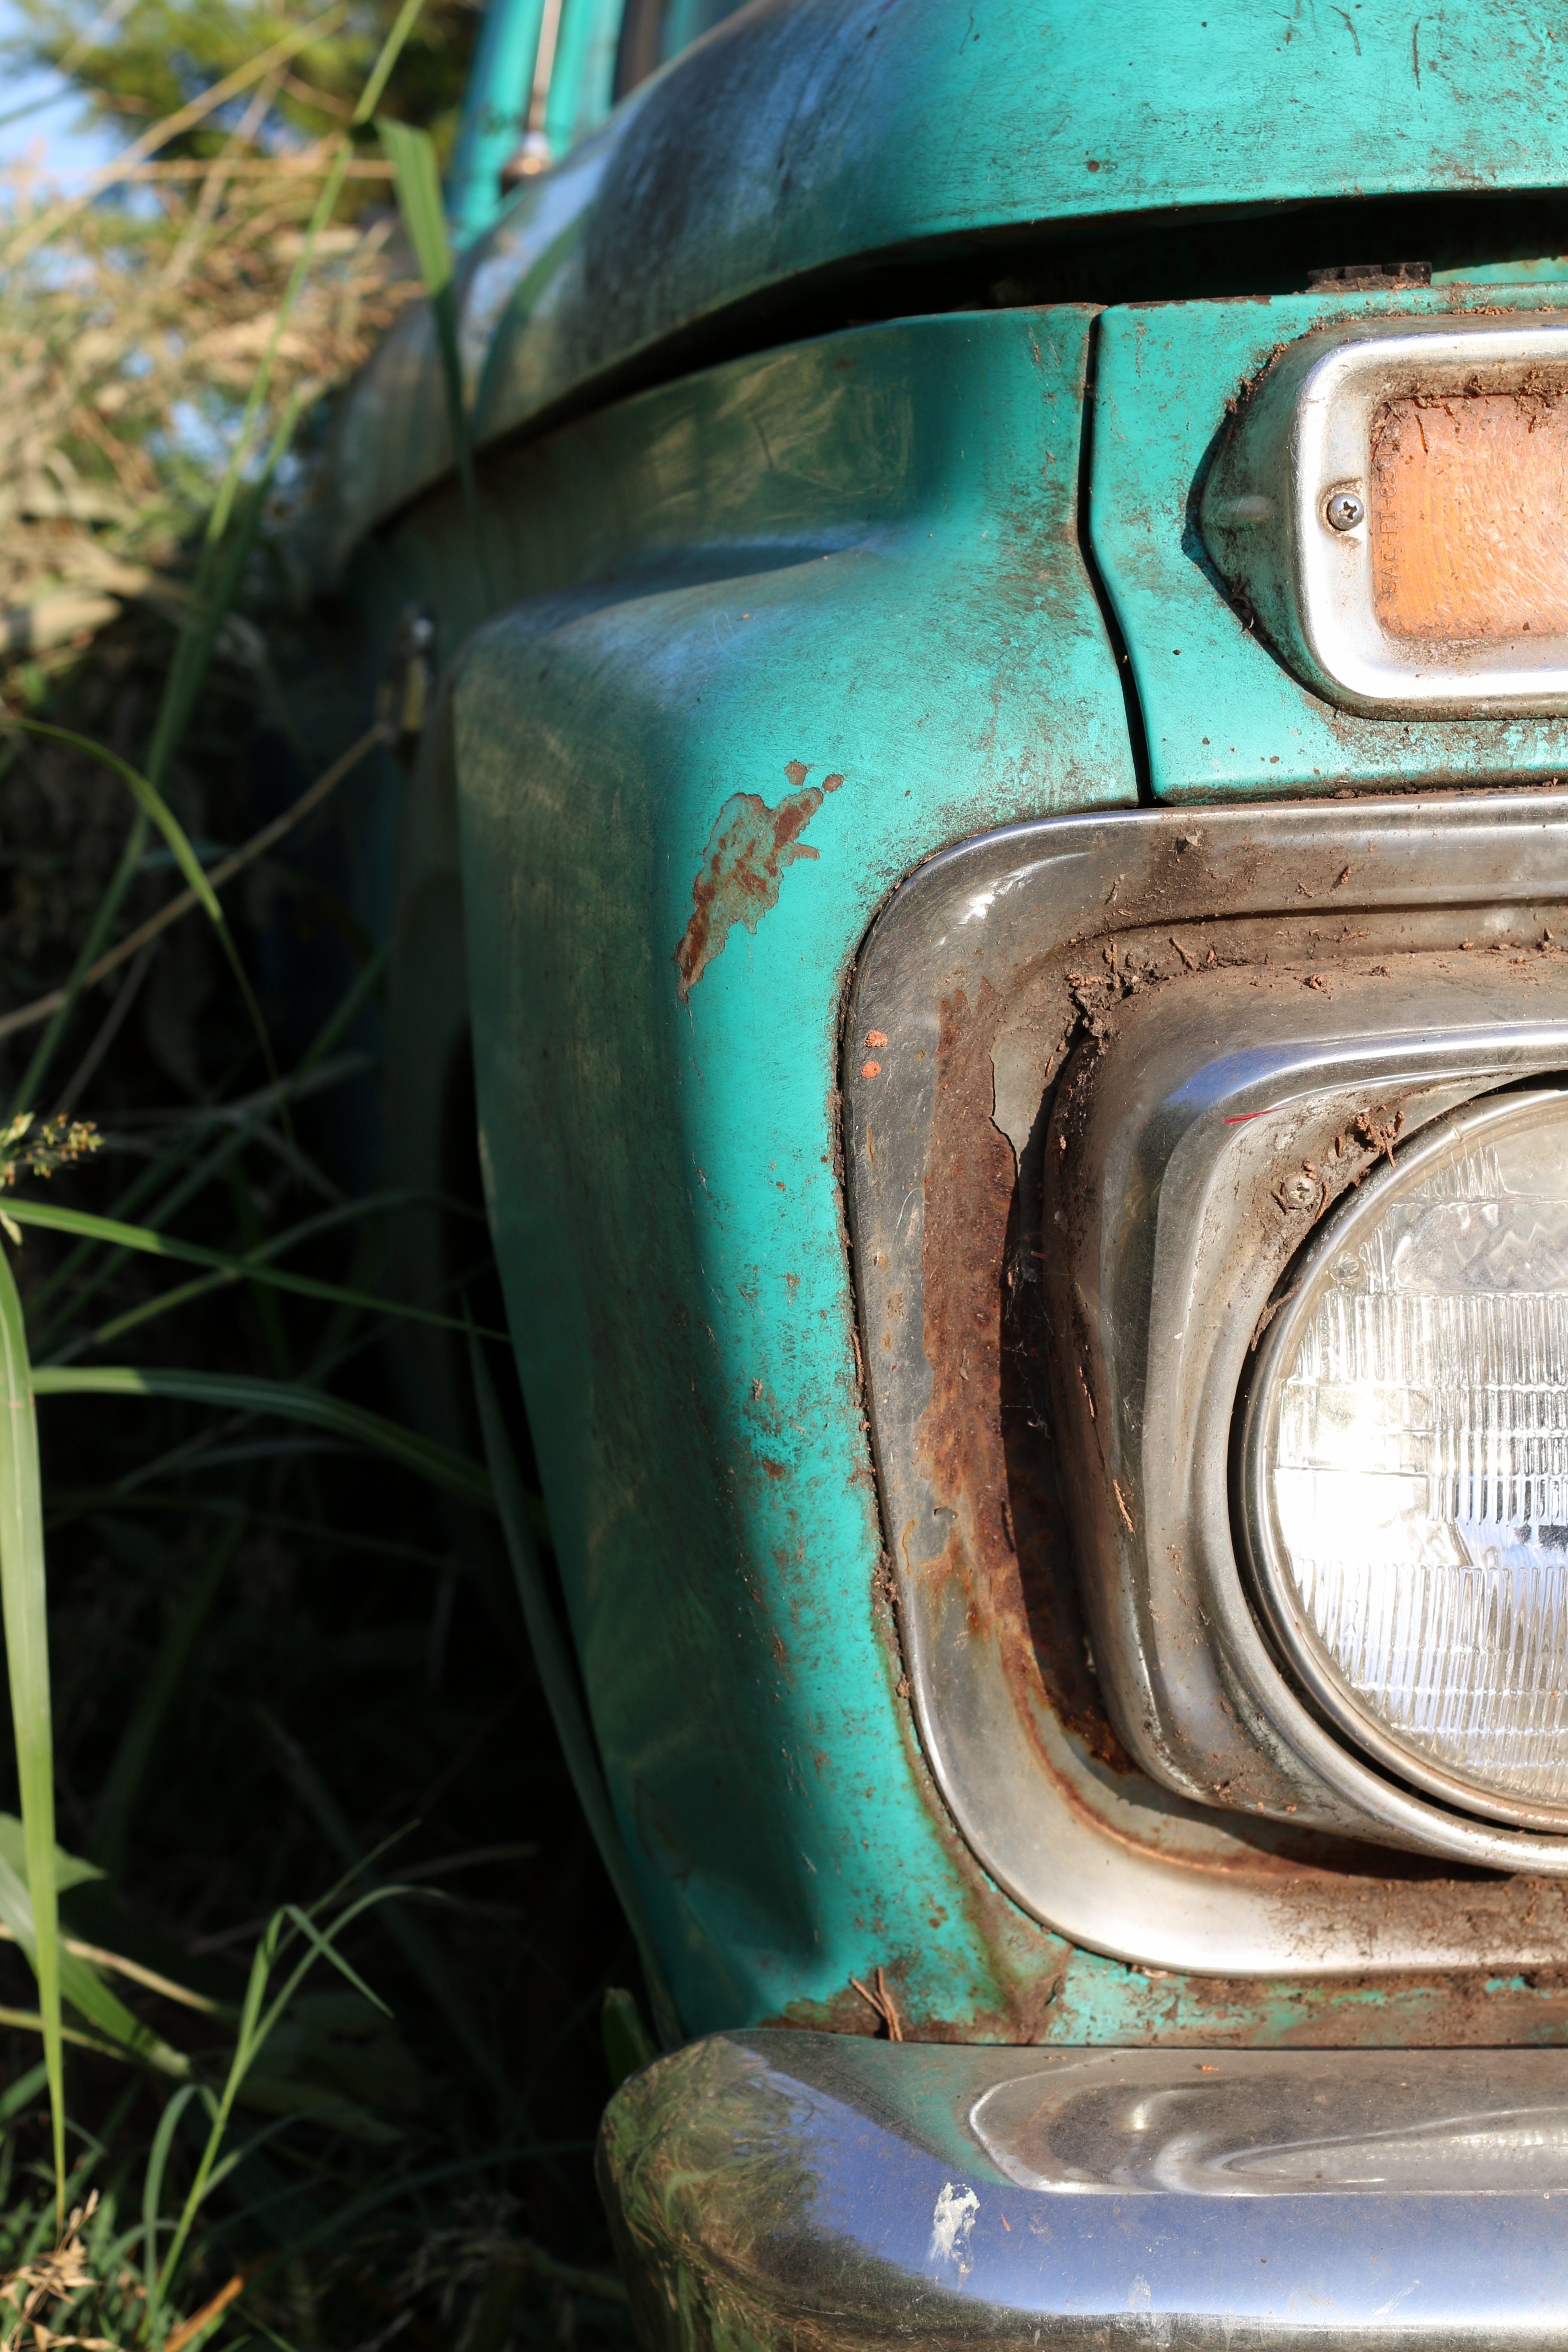
light, car, vintage, antique, wheel, window, glass, truck, green, vehicle, bumper, ford, classic, ford truck, automotive exterior